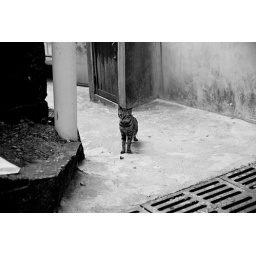
meet in the cross road